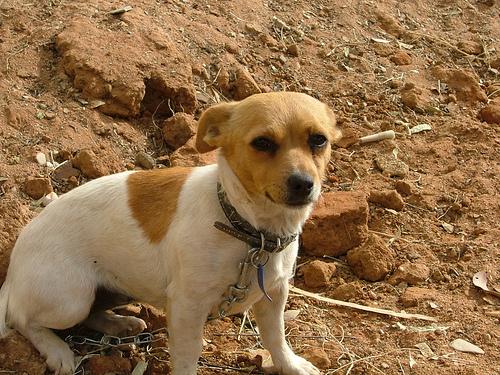
Breed: german shorthaired